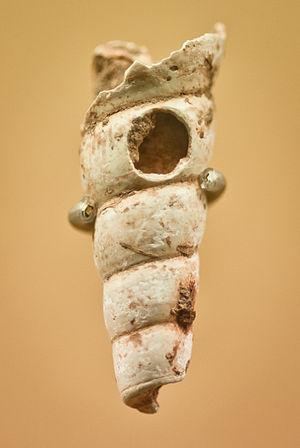
Pendeloque en coquillage provenant de l'abri de la Gravette à Bayac (Dordogne) Daté du Gravettien Collections du Musée d'Archéologie Nationale
Bayac est une commune française située dans le département de la Dordogne, en région Nouvelle-Aquitaine.
Le Gravettien est un faciès culturel préhistorique appartenant au Paléolithique supérieur européen, caractérisé par son industrie lithique. Il doit son nom au site de La Gravette, situé sur la commune de Bayac, en Dordogne.